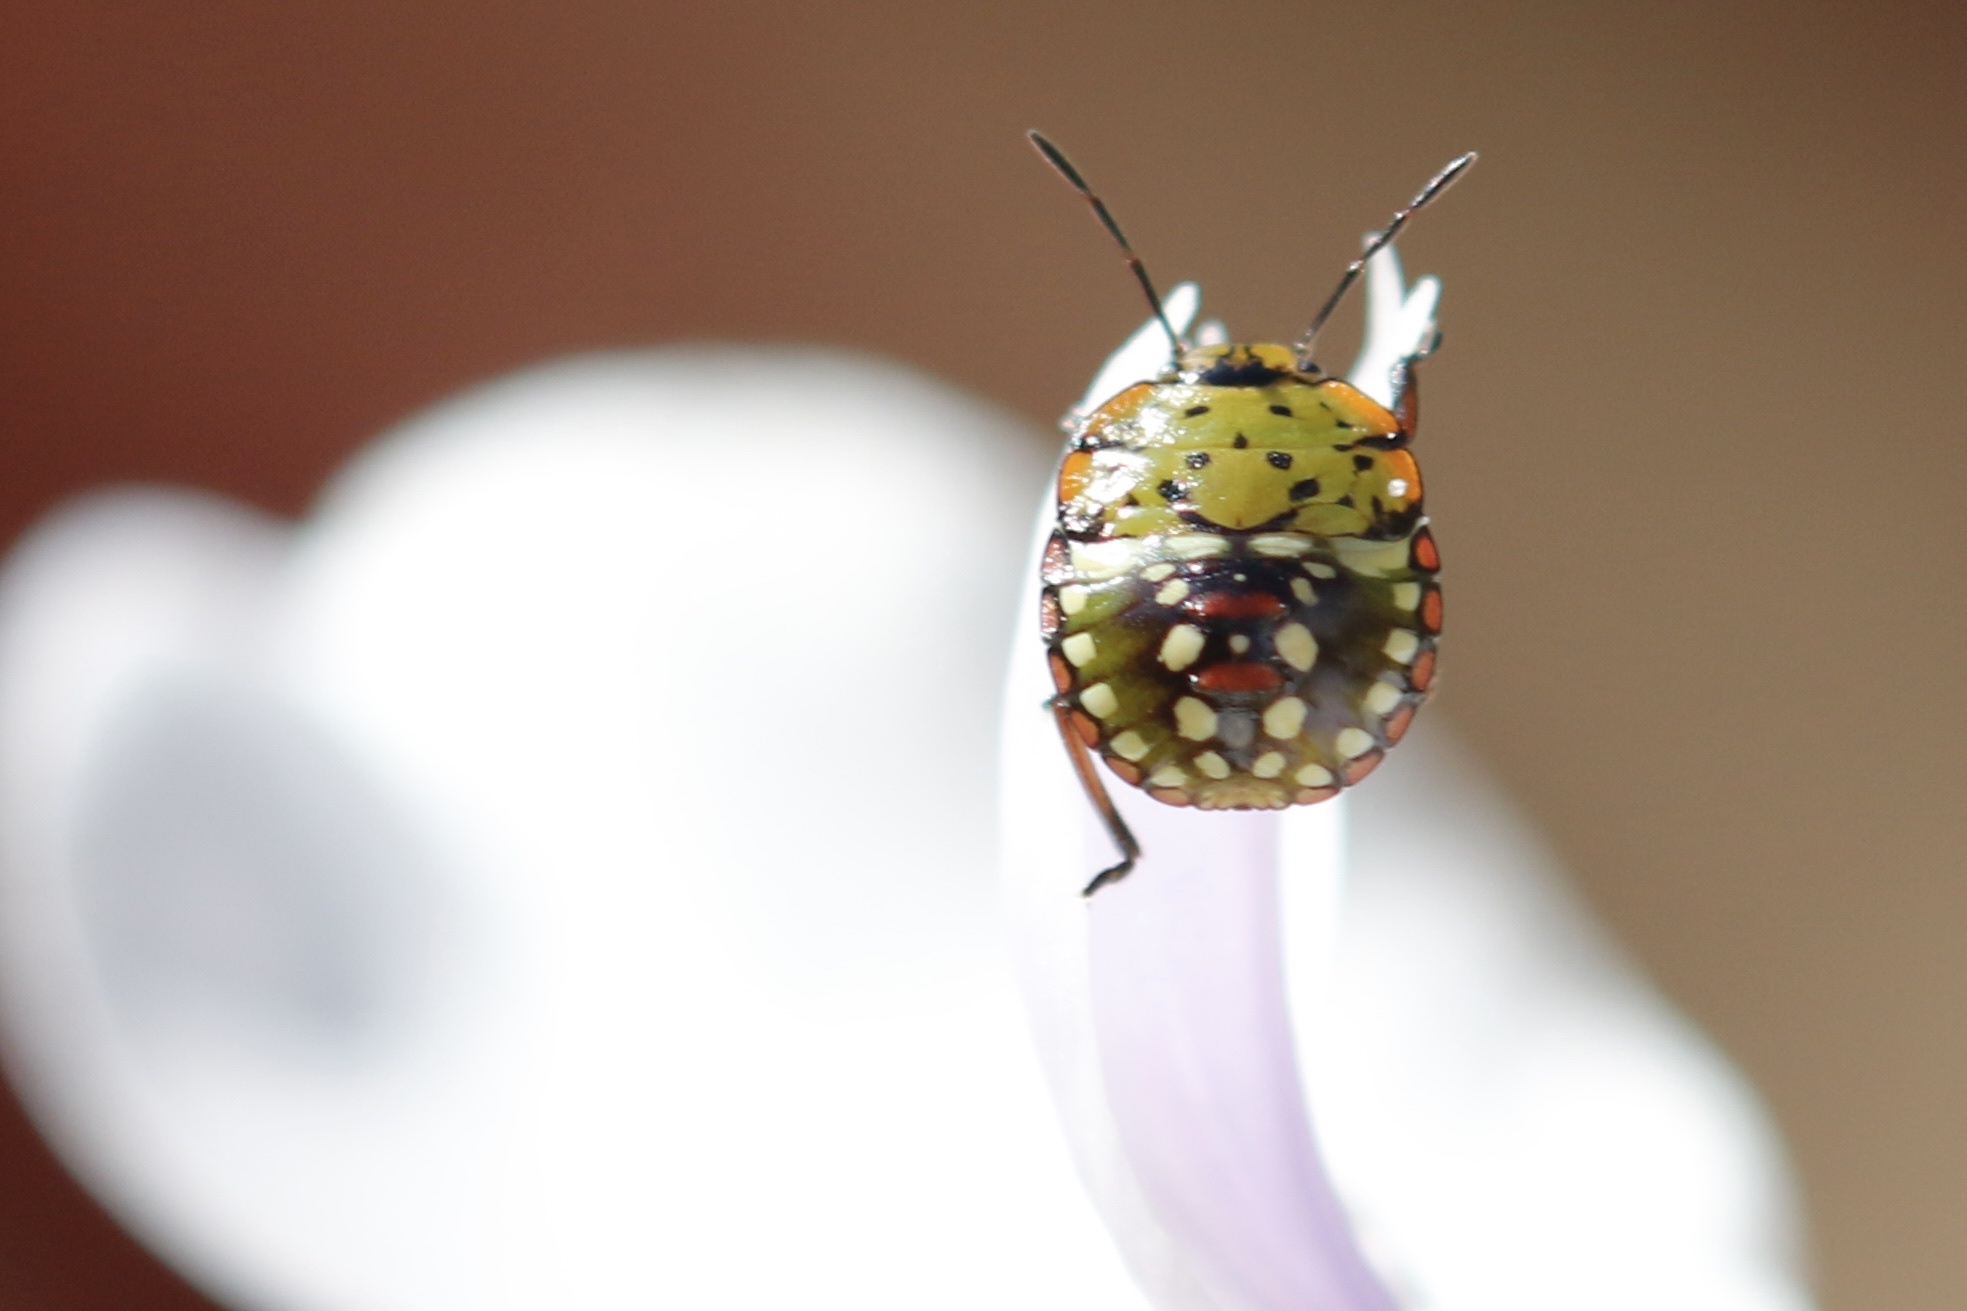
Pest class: stink_bug